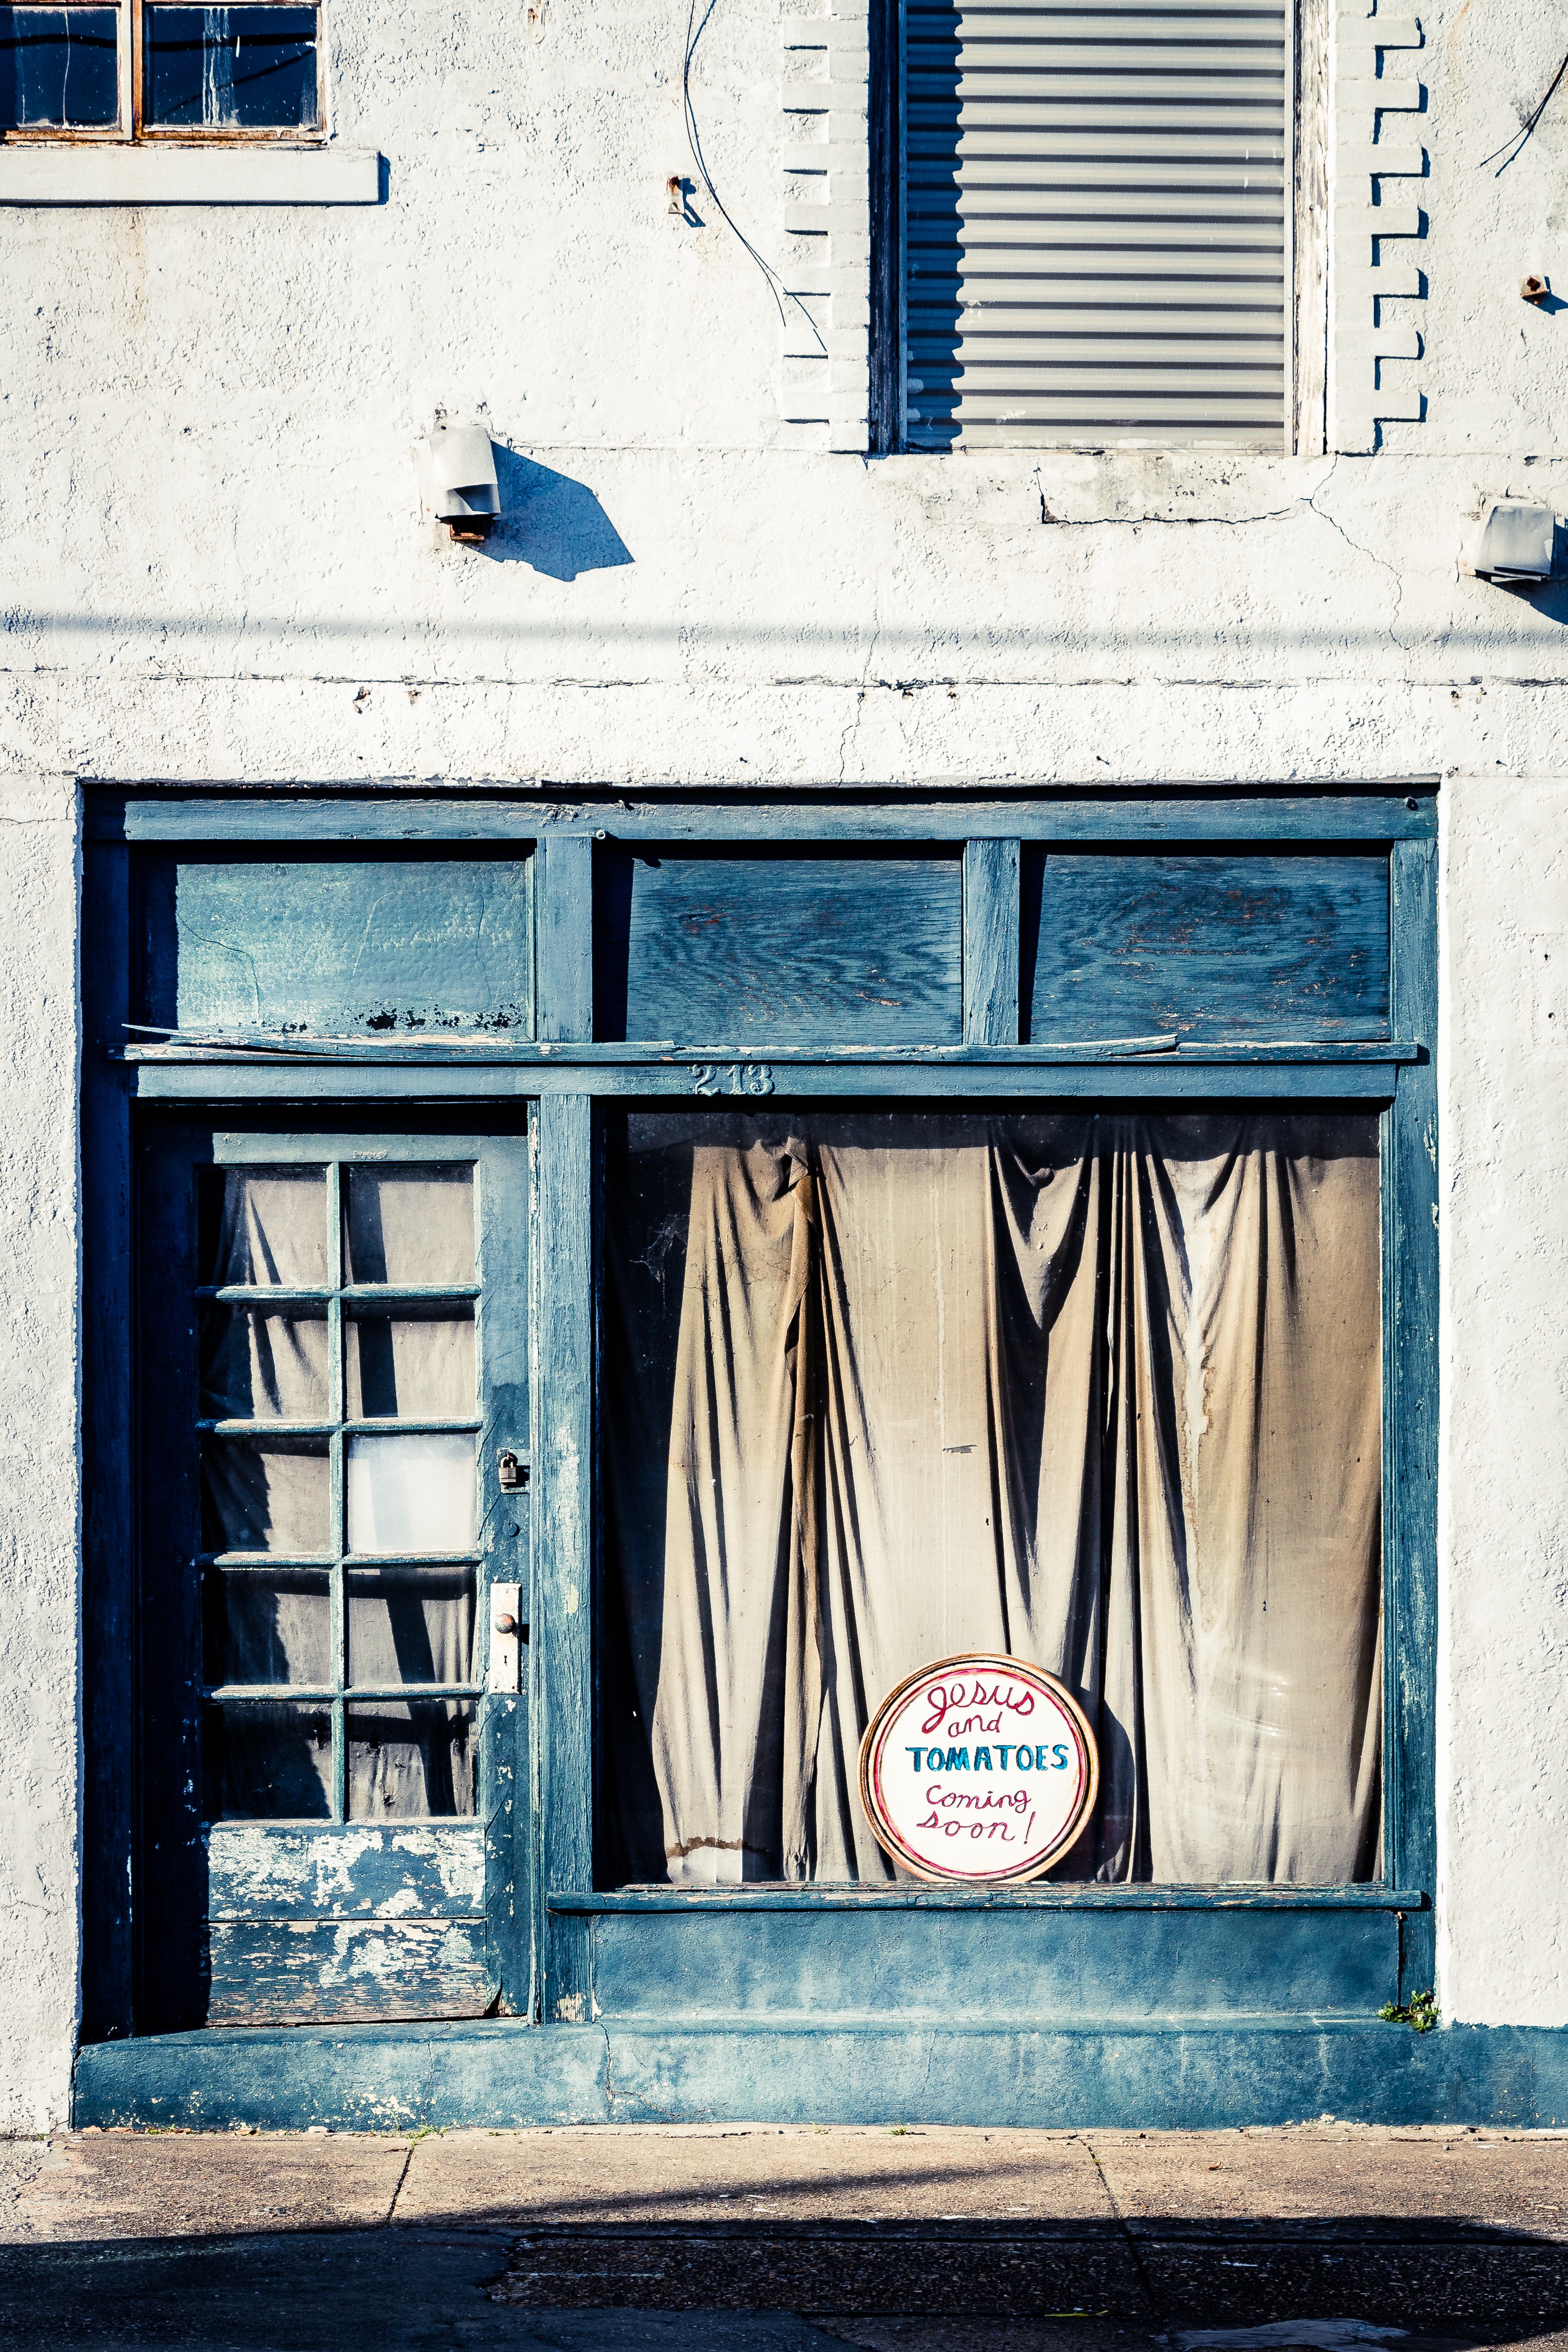
architecture, white, street, house, window, building, home, wall, store, color, curtain, facade, blue, door, interior design, art, photograph, urban area